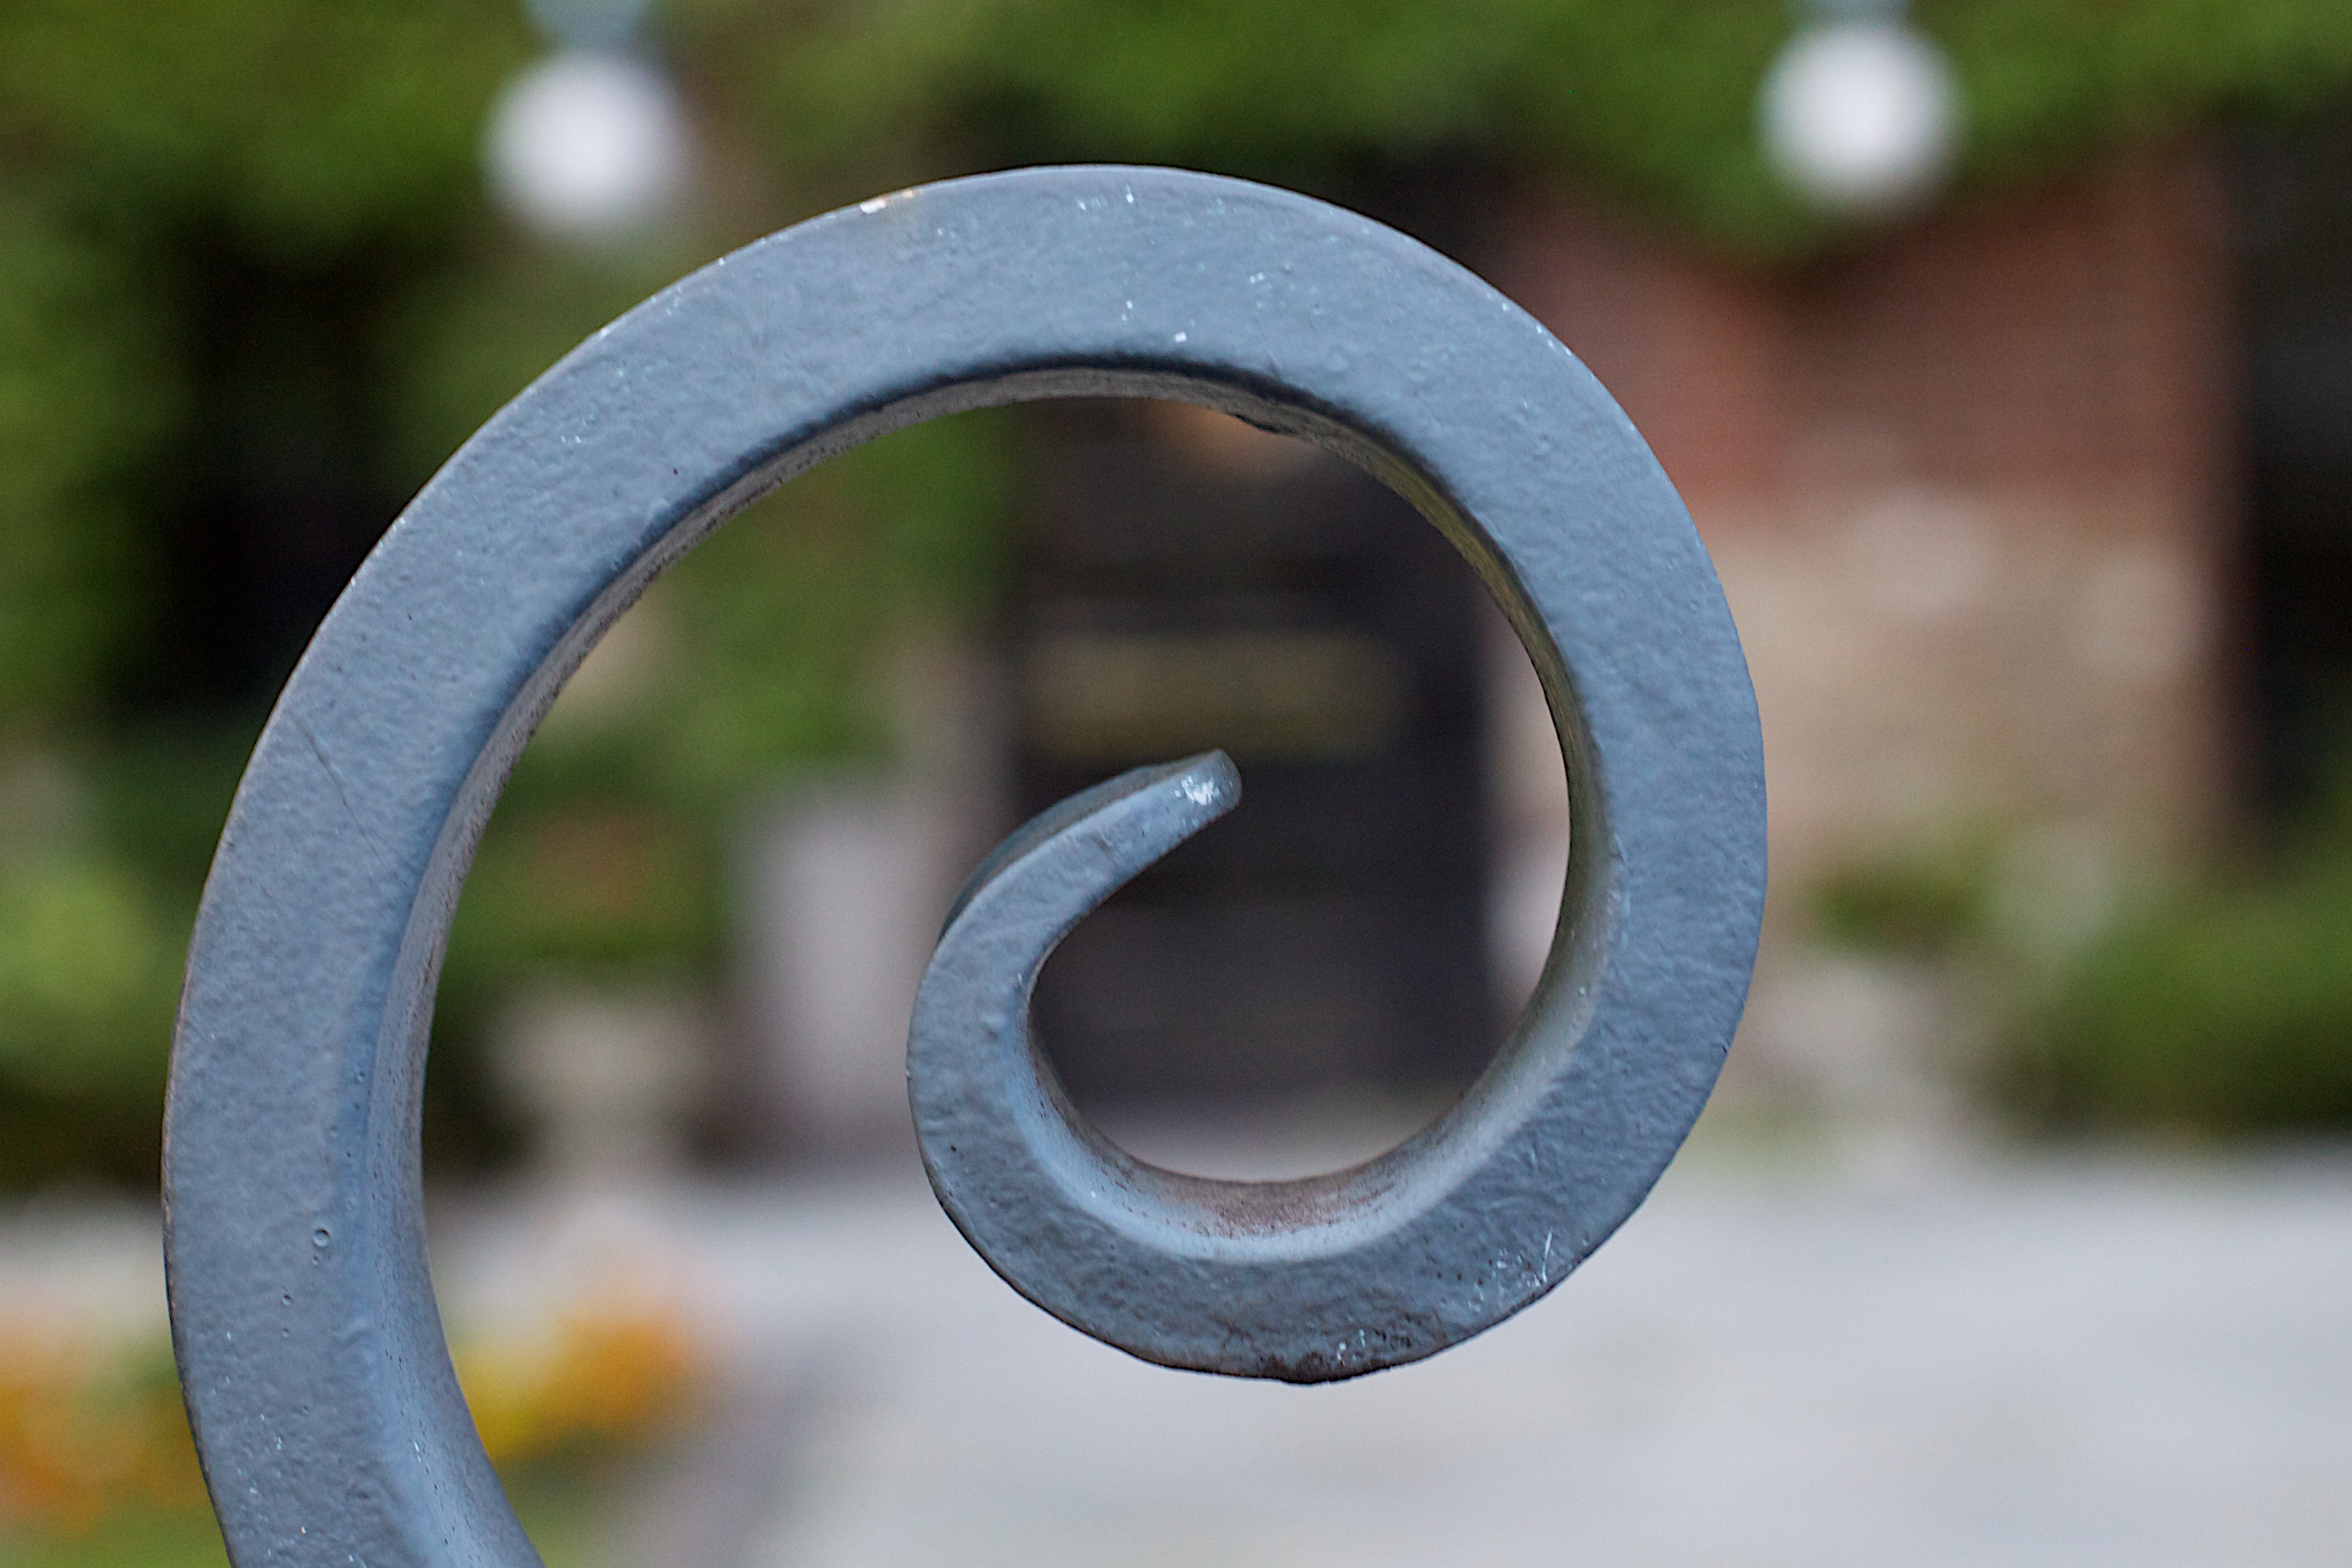
wheel, number, green, circle, close up, odyssey